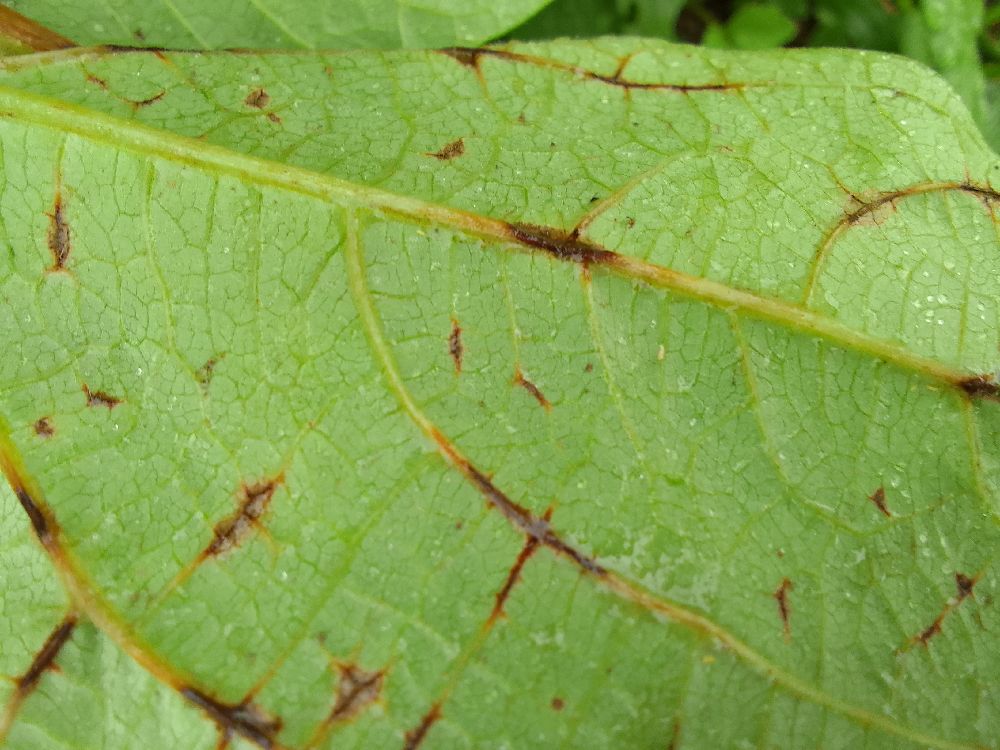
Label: anthracnose